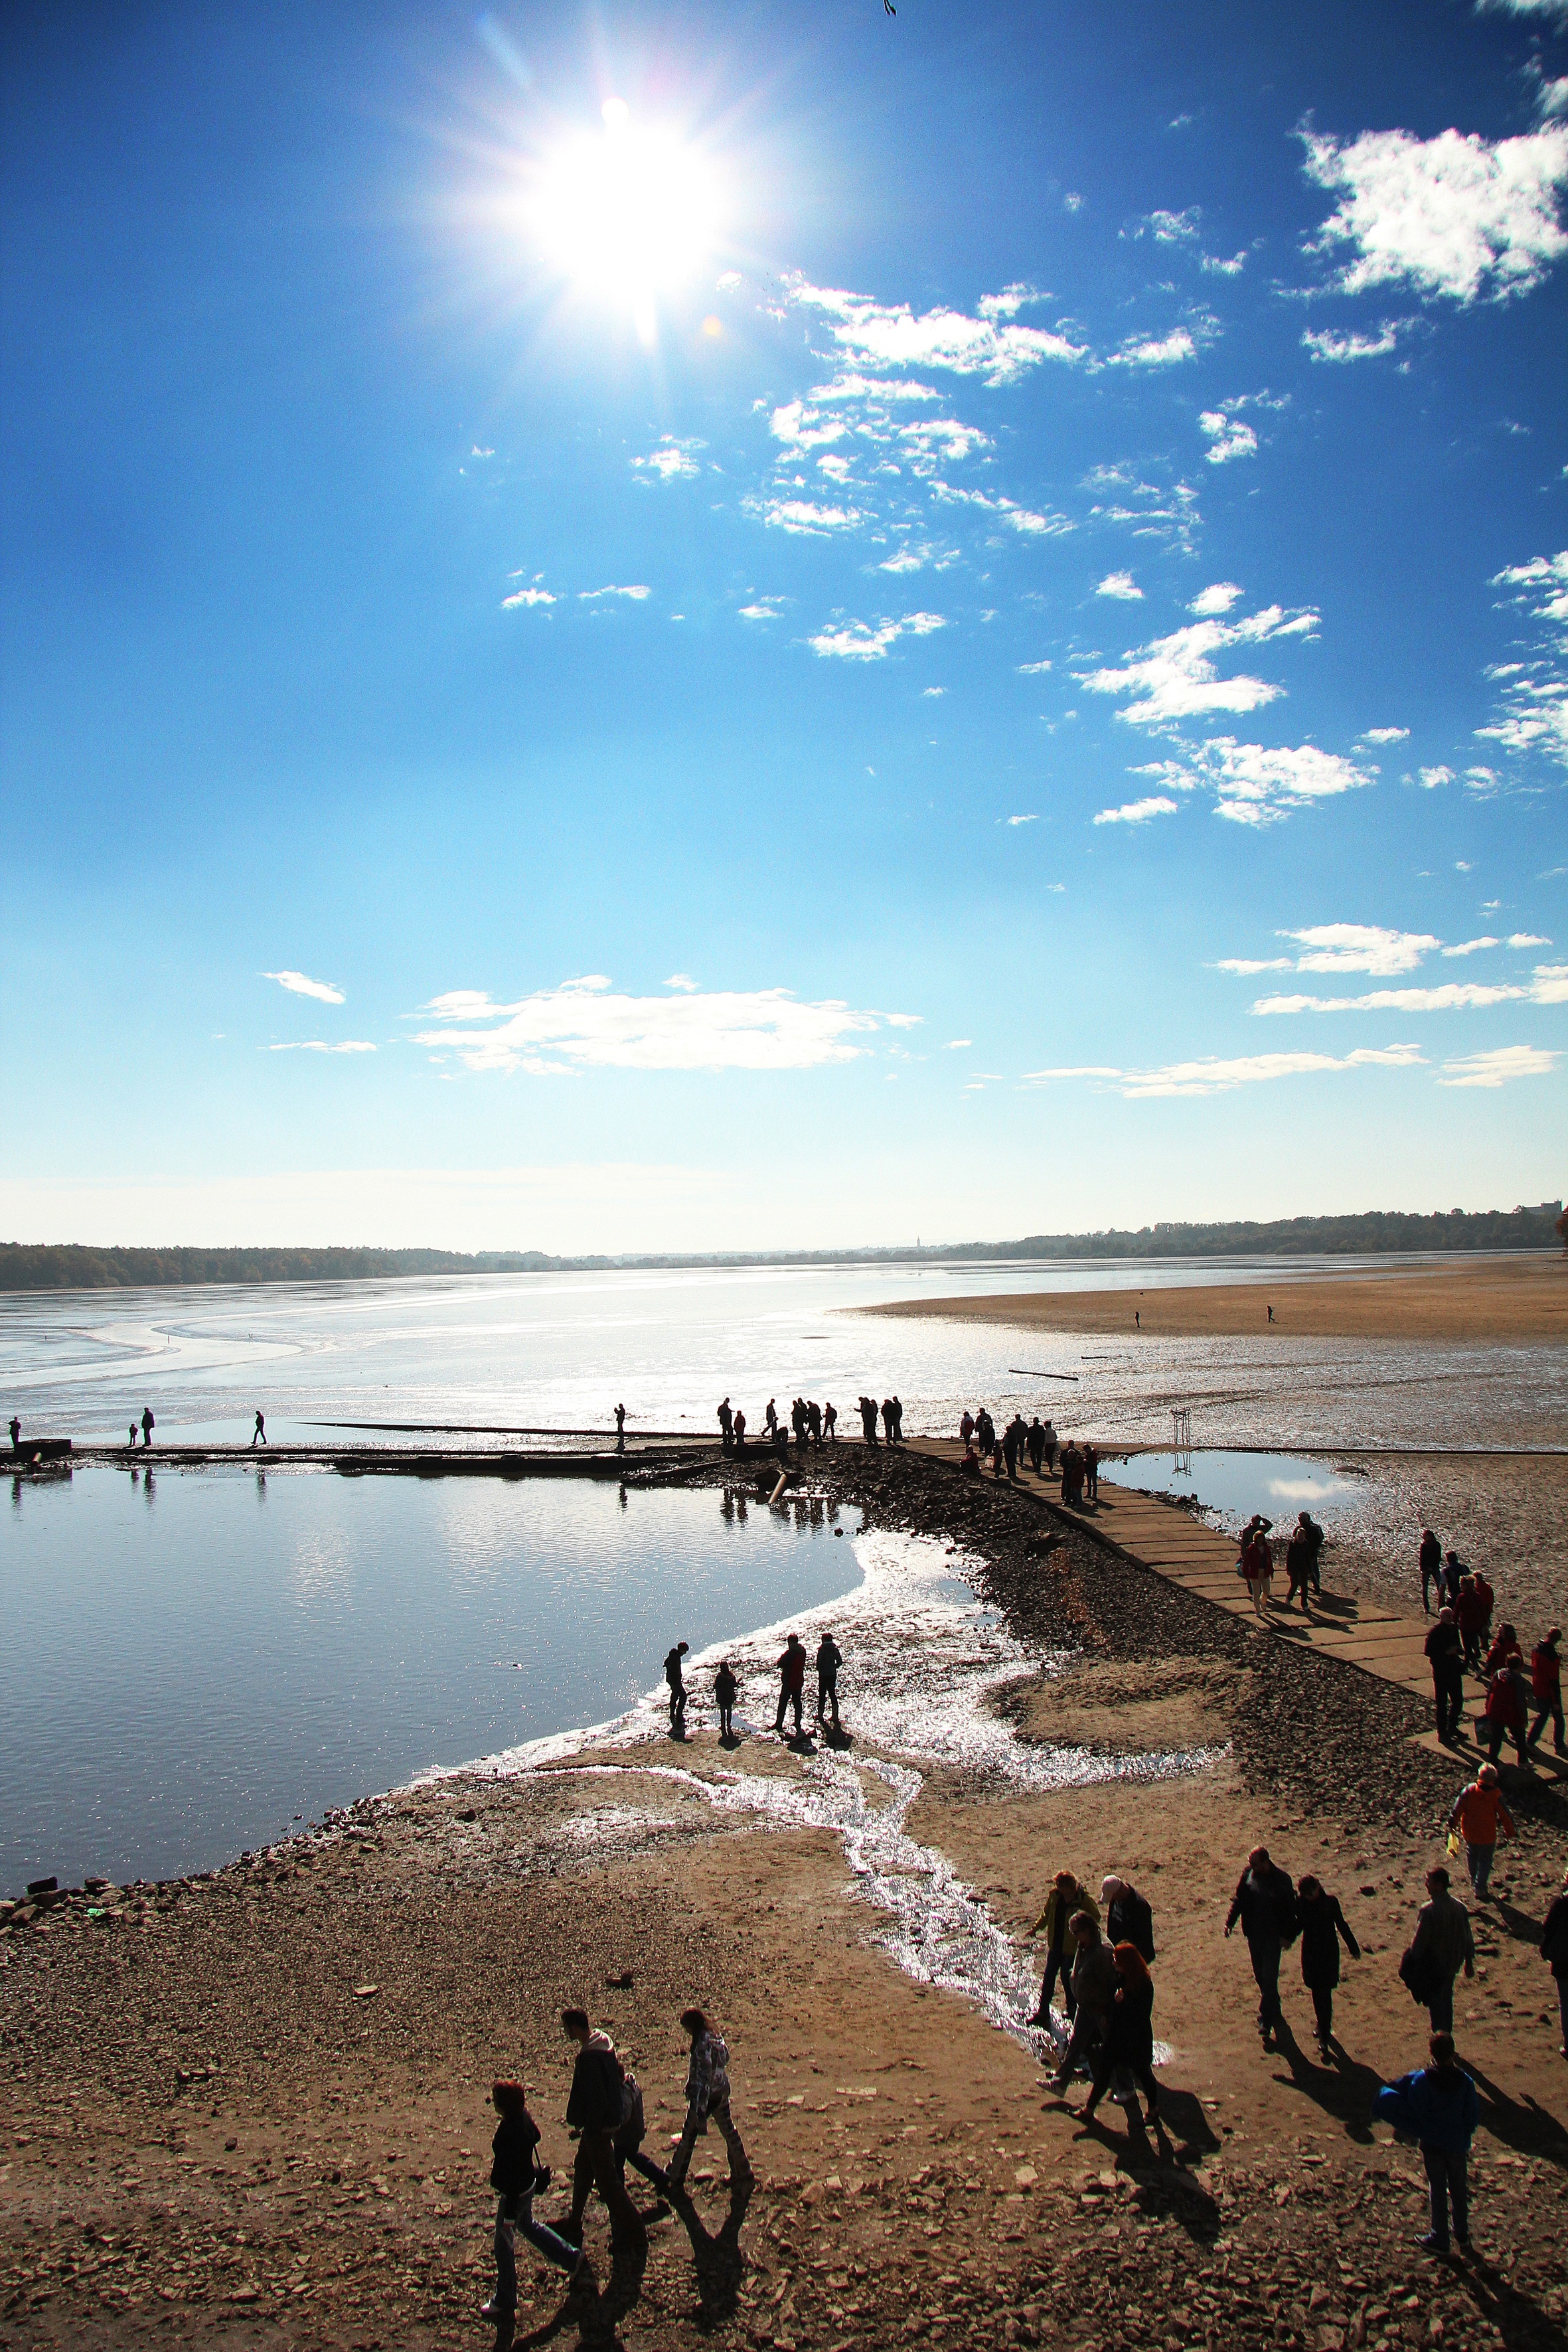
beach, landscape, sea, coast, water, nature, ocean, horizon, cloud, sky, sun, sunrise, sunset, sunlight, morning, shore, wave, lake, dawn, dusk, pond, evening, reflection, autumn, body of water, harvesting, rosenberg